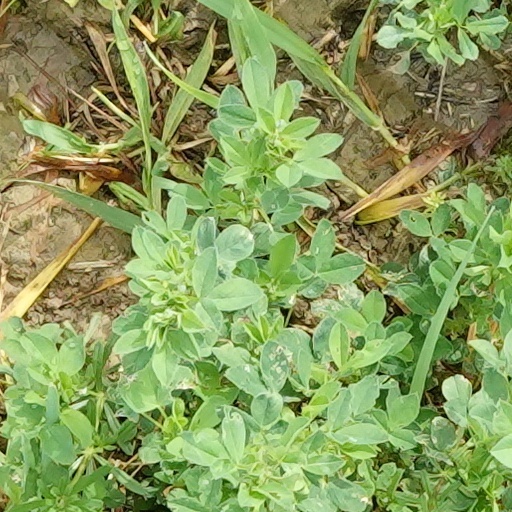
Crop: wheat